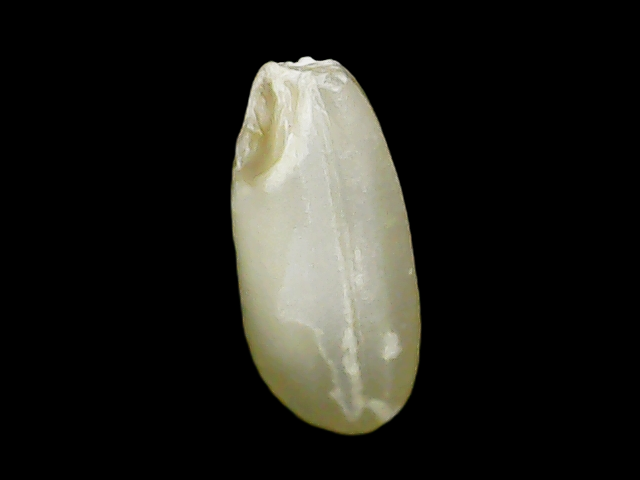
Rice variety: Binadhan10